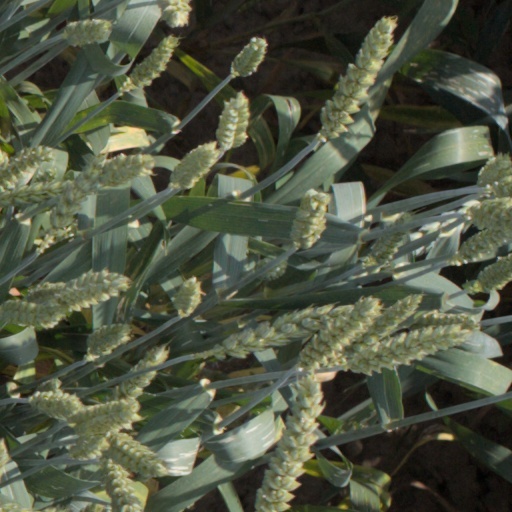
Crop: wheat